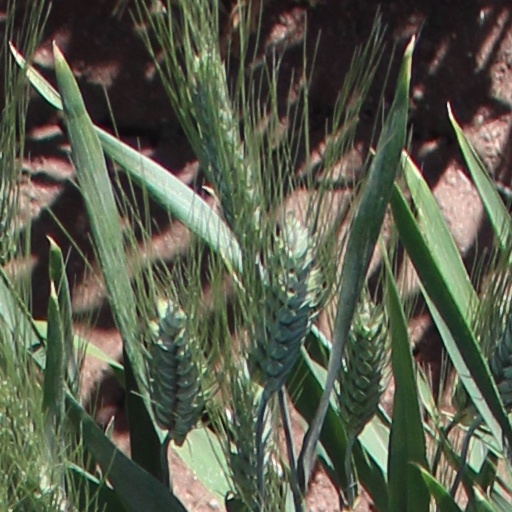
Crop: wheat